USCGC Ironwood

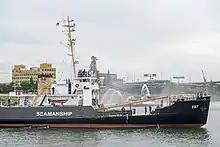
Training Vessel "Ironwood" at 2017 Fleet Week

The Coast Guard planned to sell "Ironwood" to the Nigerian Navy, but the deal fell through. She was sold to a private individual instead in February 2001. He, in turn, donated the ship to the U.S. Department of Labor which uses it as a training vessel in the Job Corps Seamanship Academy at Tongue Point in Astoria, Oregon. She now sails with a crew of sixty students and six instructors.